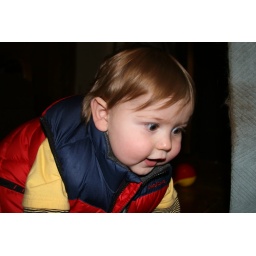
Eli playing on the floor at the old house, so cute in his vest.